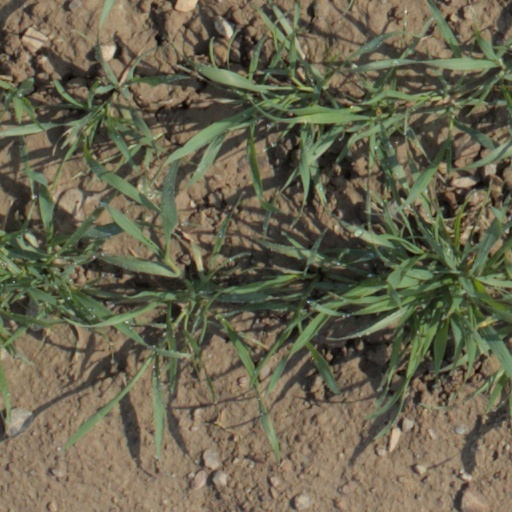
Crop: wheat